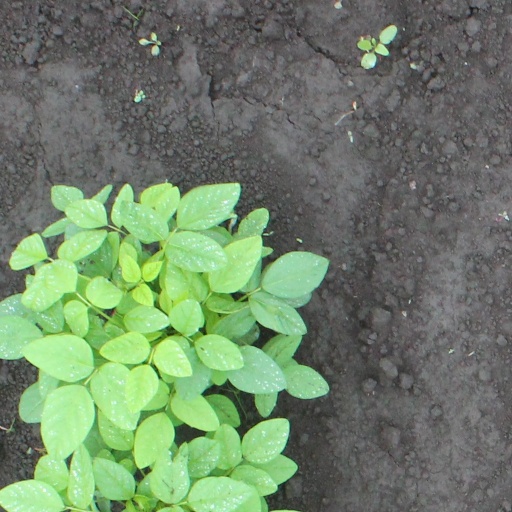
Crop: soybean